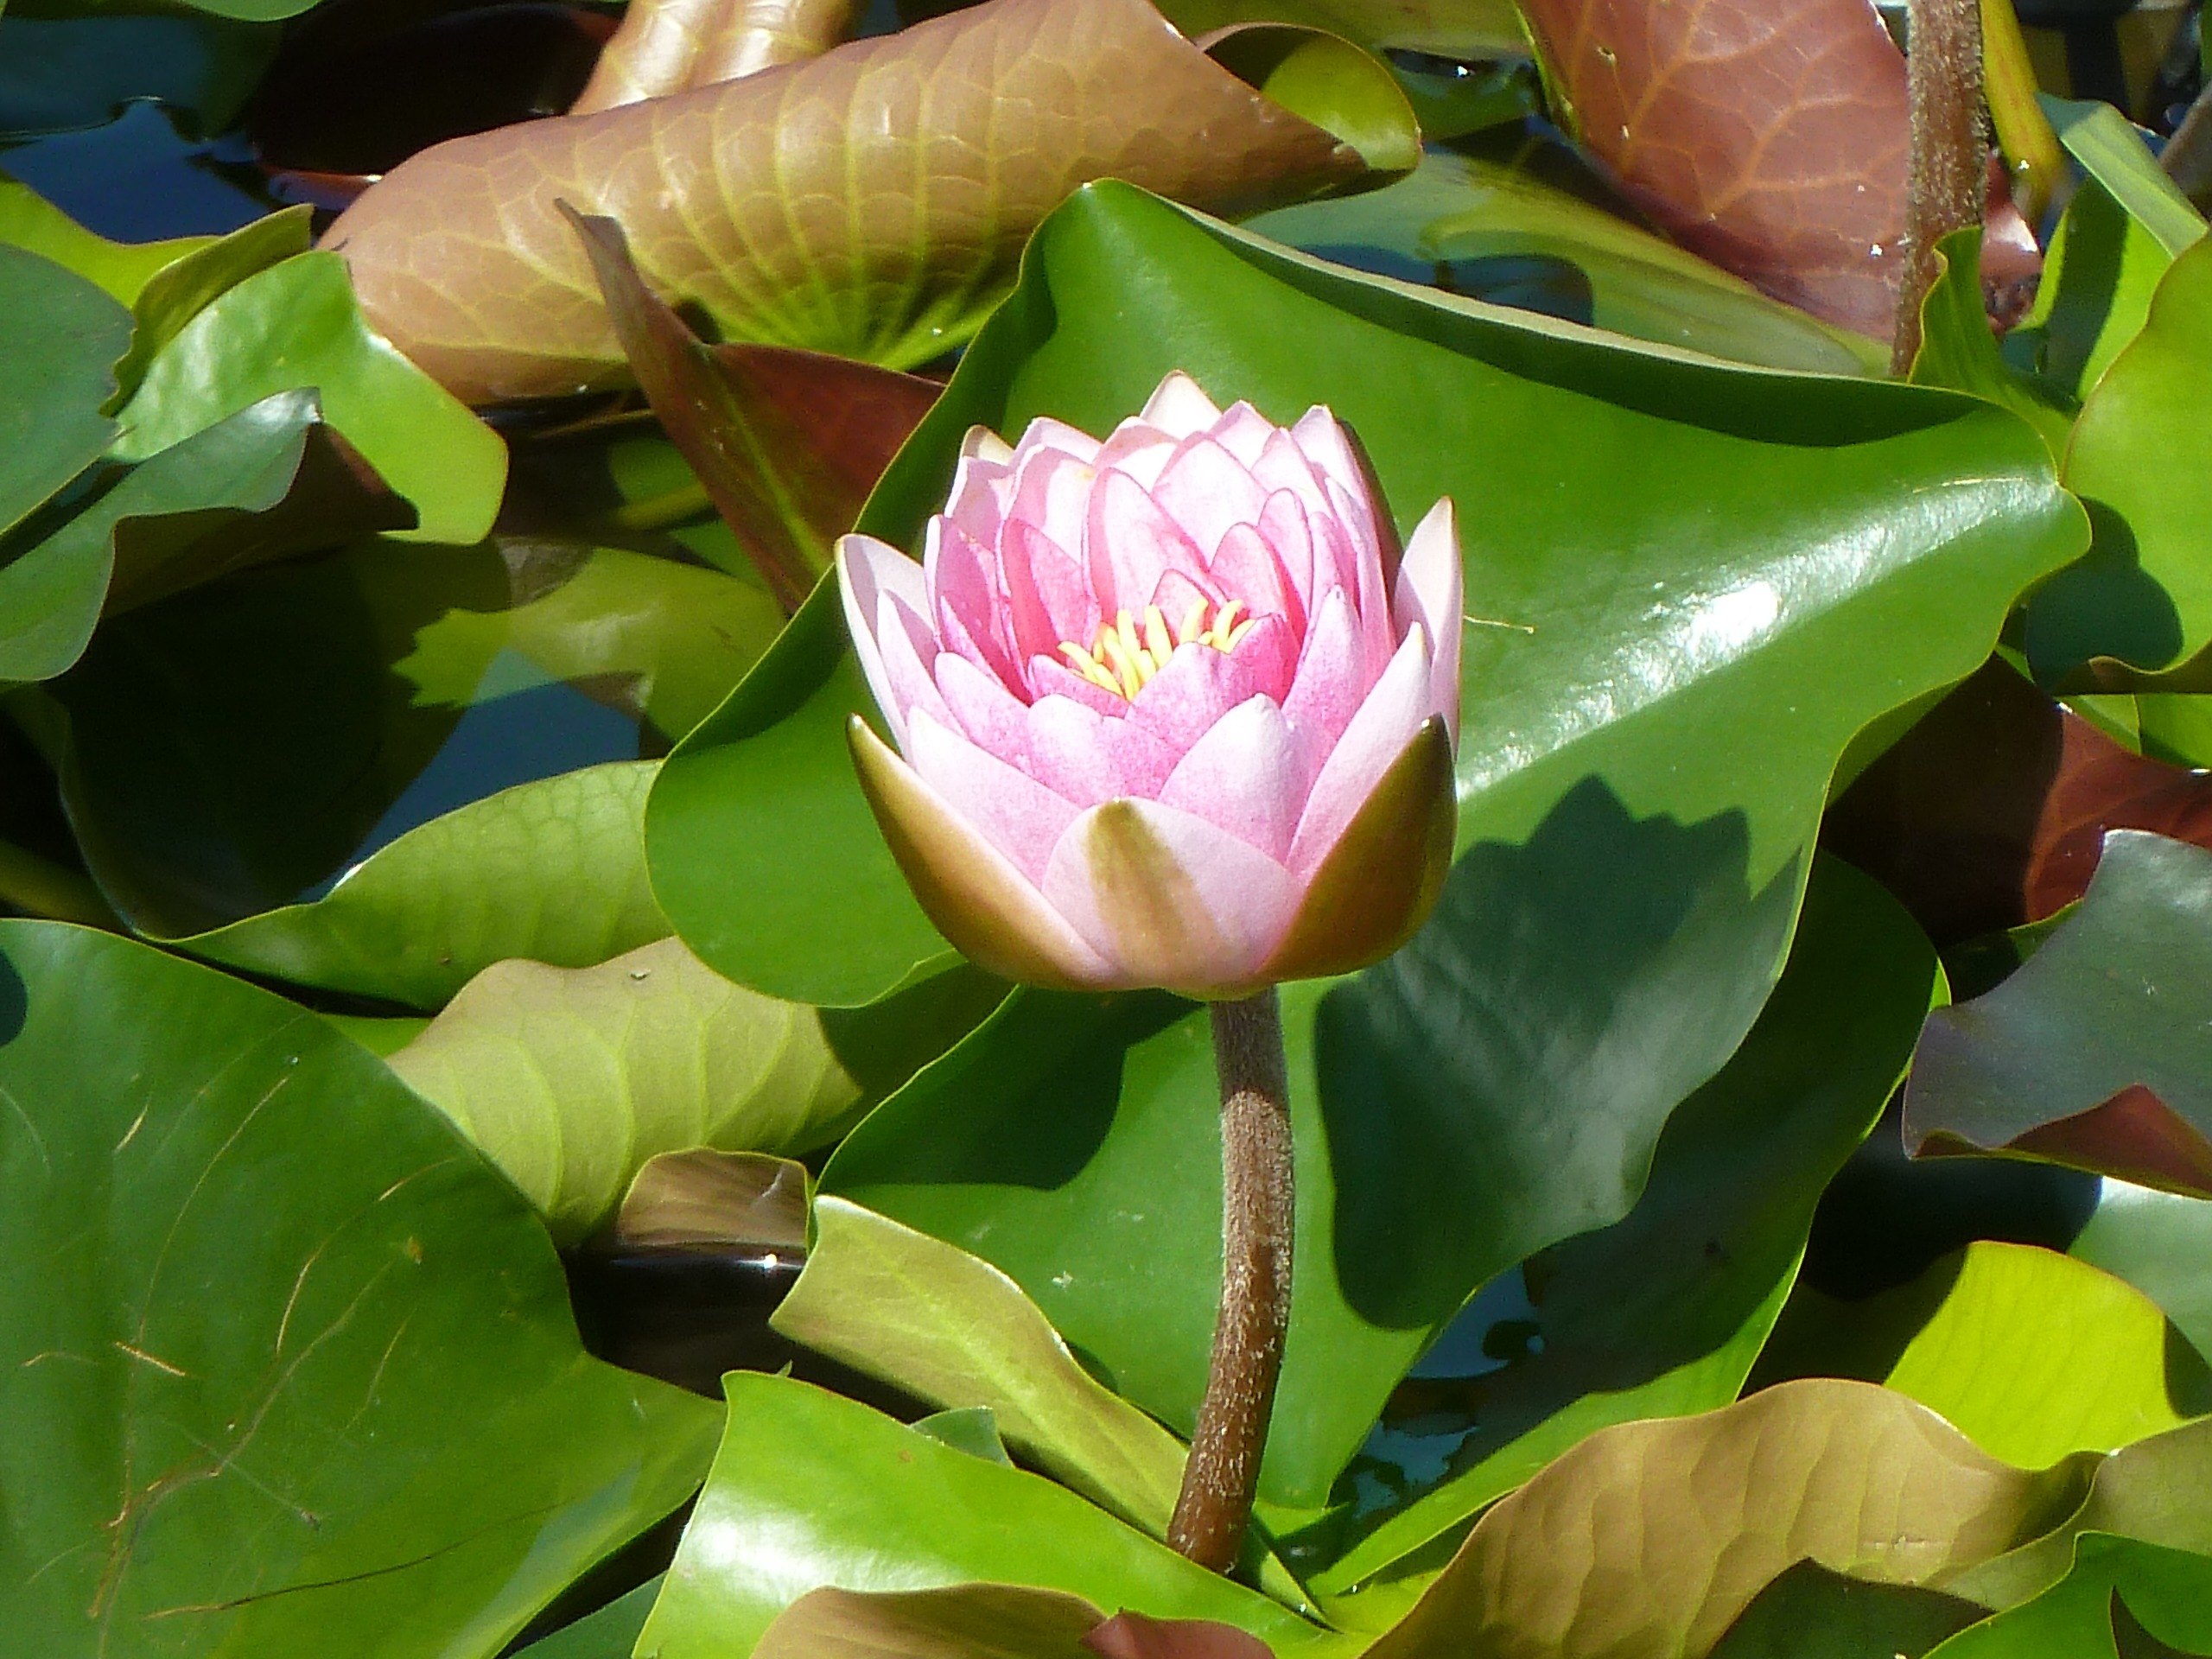
nature, blossom, plant, leaf, flower, petal, bloom, botany, pink, sacred lotus, aquatic plant, flora, water lily, wetland, lotus, lake rose, flowering plant, lake rosengew chs, land plant, lotus family, proteales